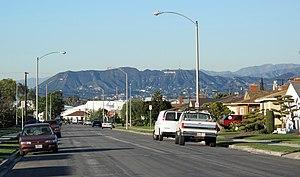
Jefferson Park est un quartier de la ville de Los Angeles, en Californie.